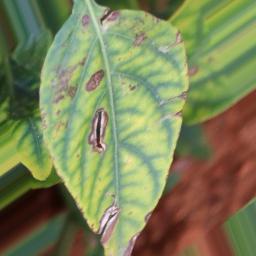
Label: nutritional